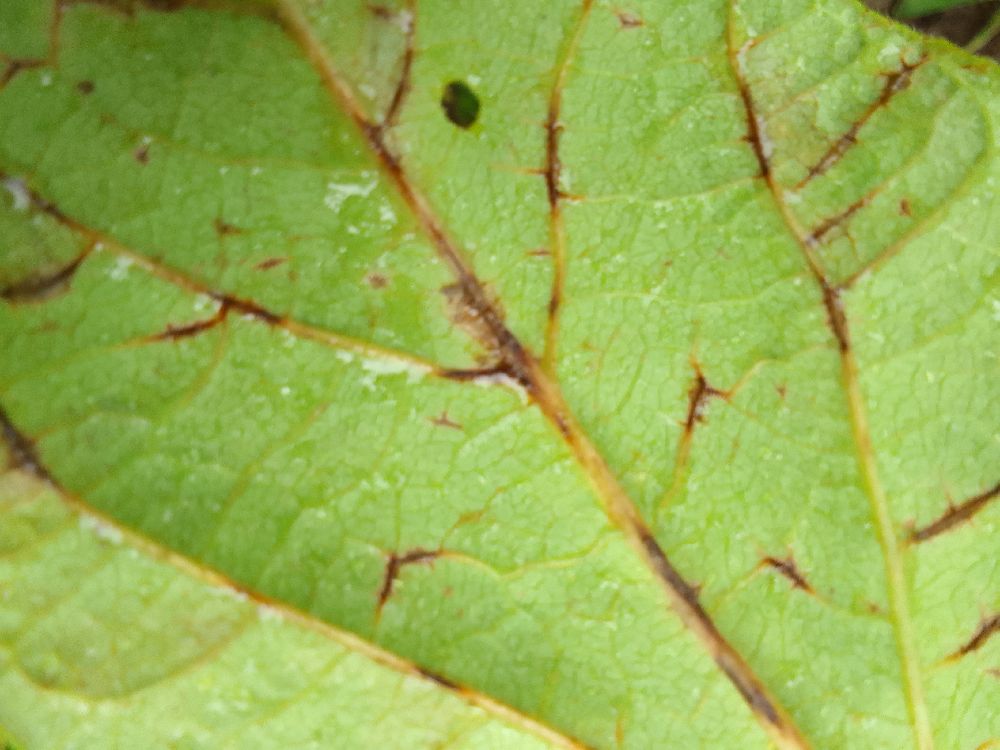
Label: anthracnose